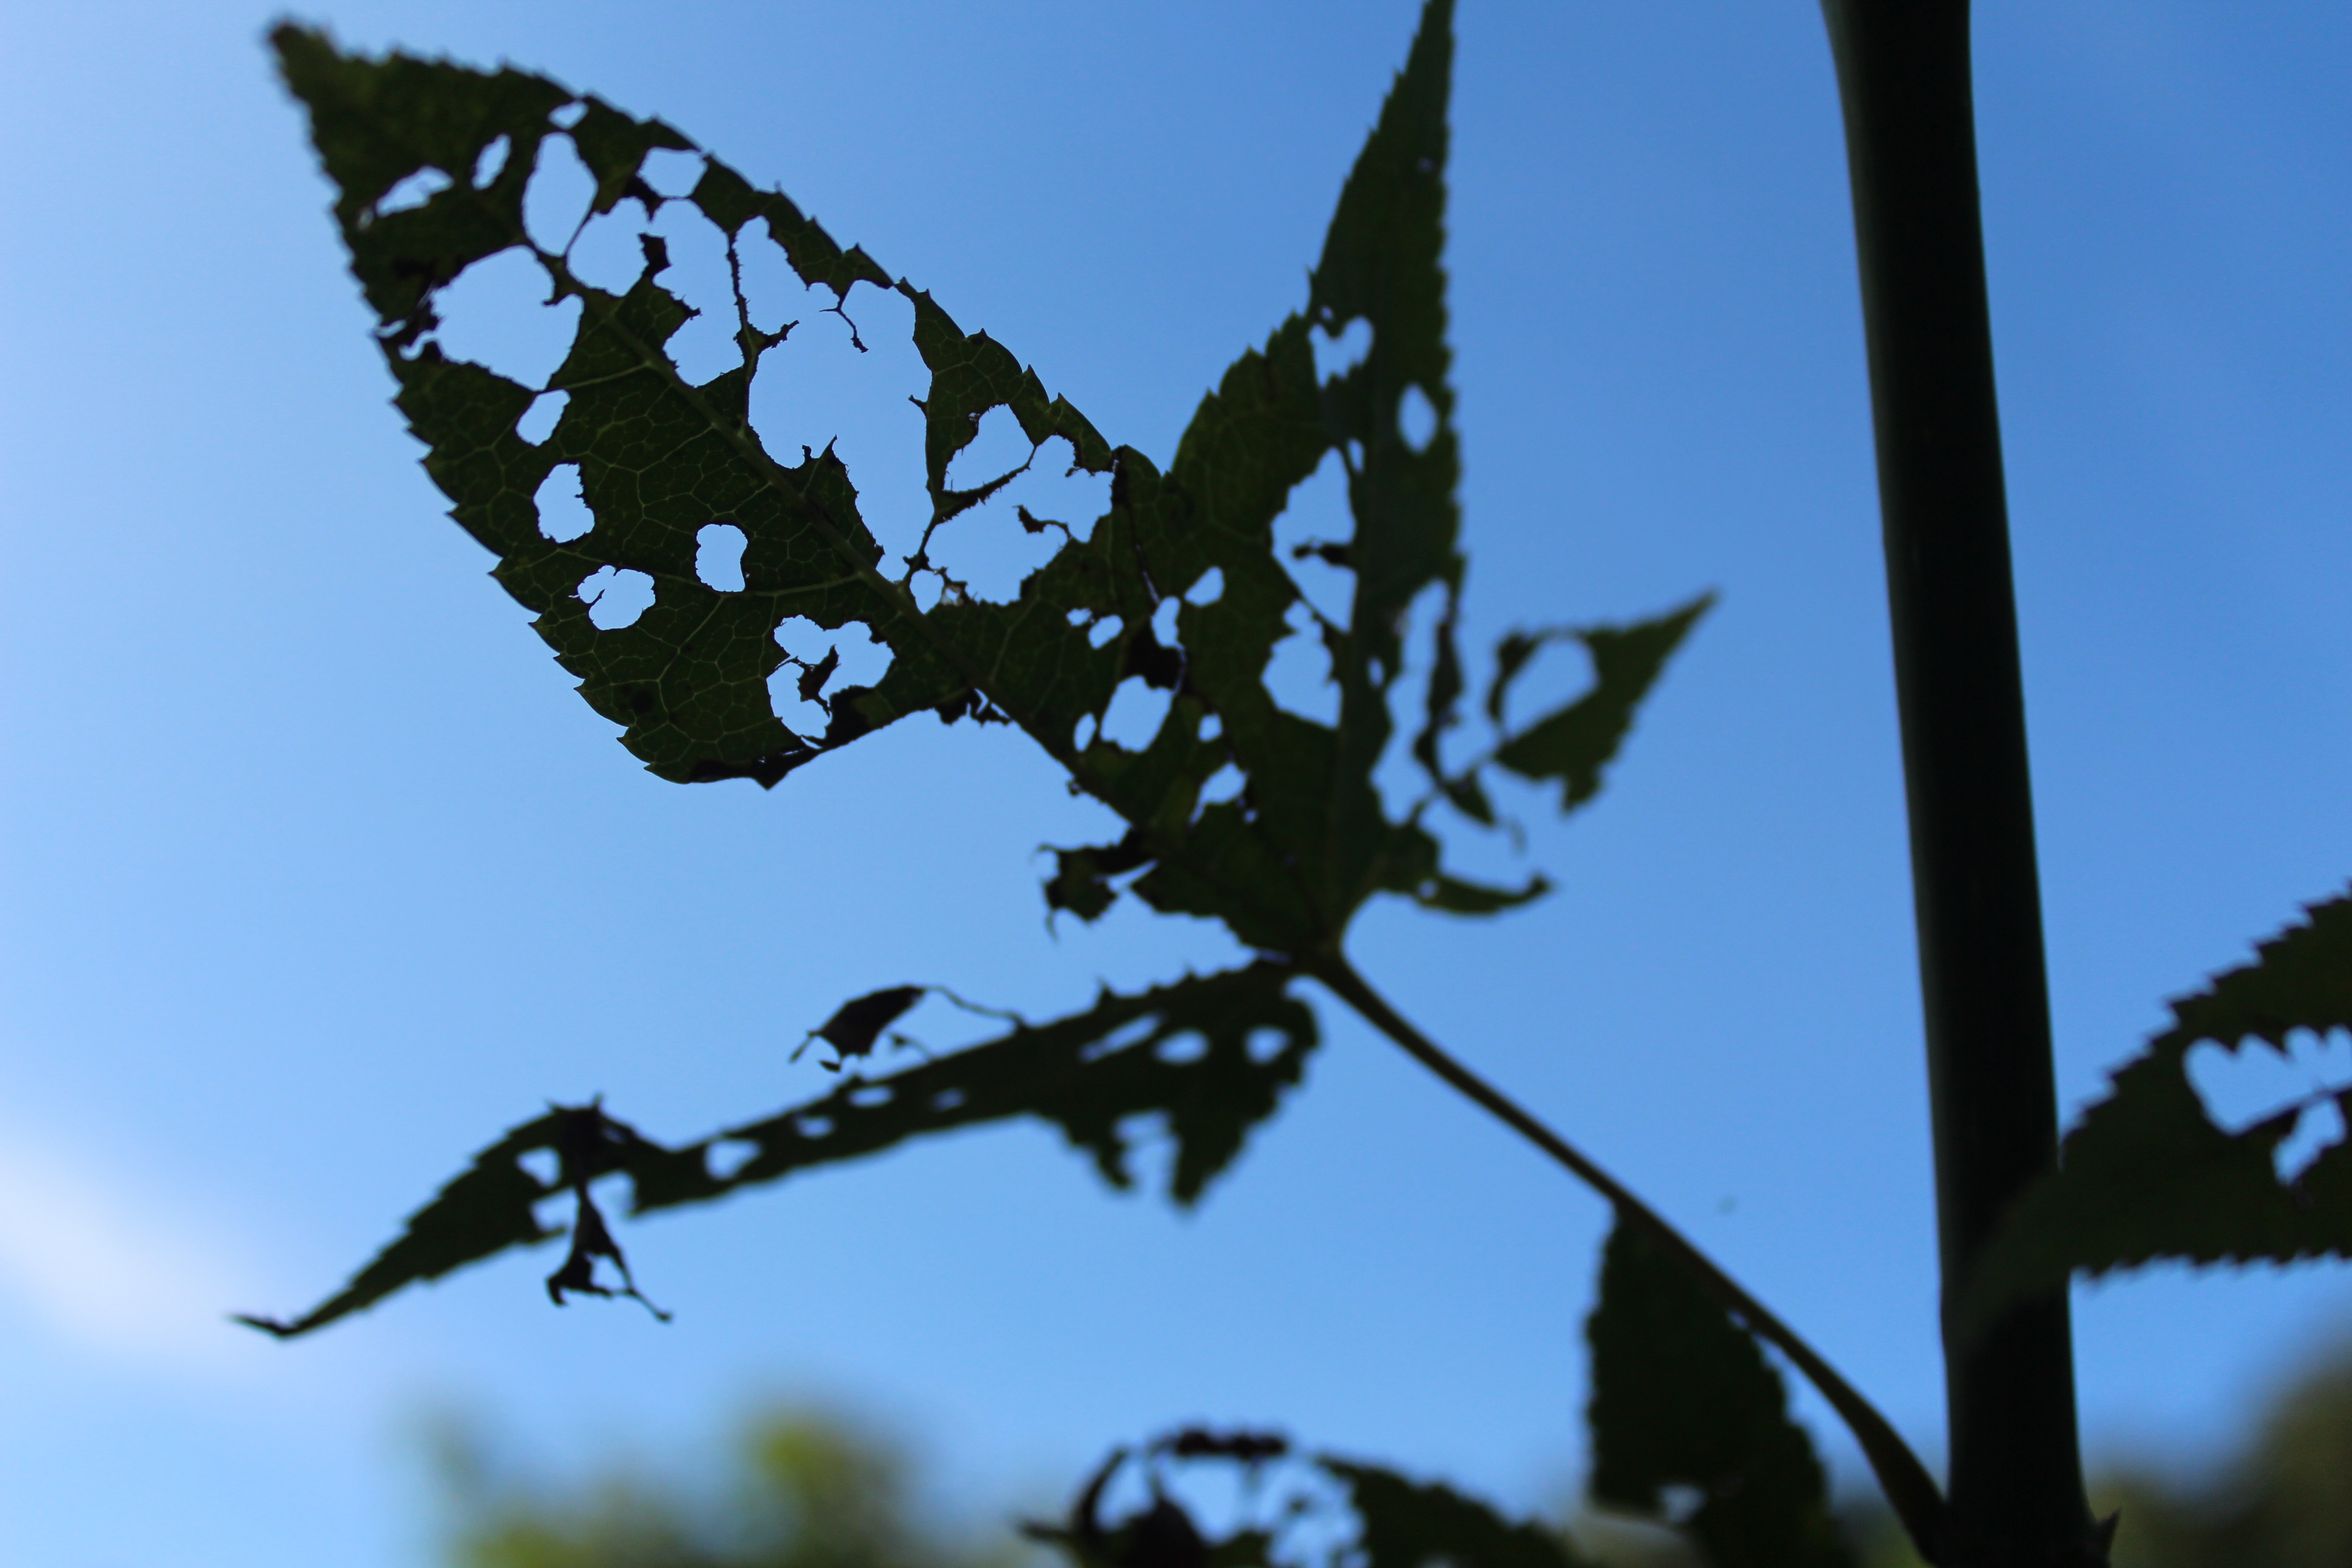
nature, branch, wing, sky, leaf, flower, perspective, insect, blue, butterfly, fauna, invertebrate, leaves, incomplete, pollinator, moths and butterflies